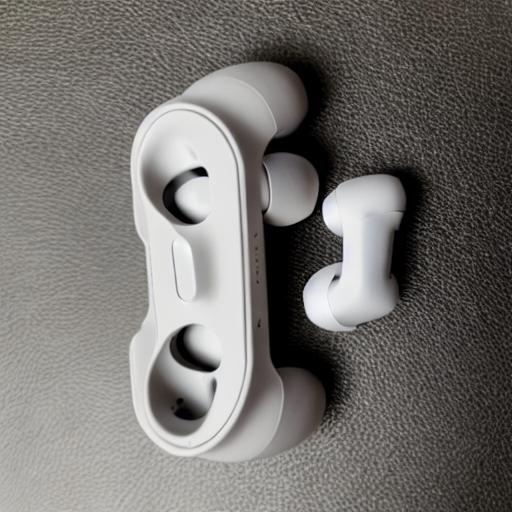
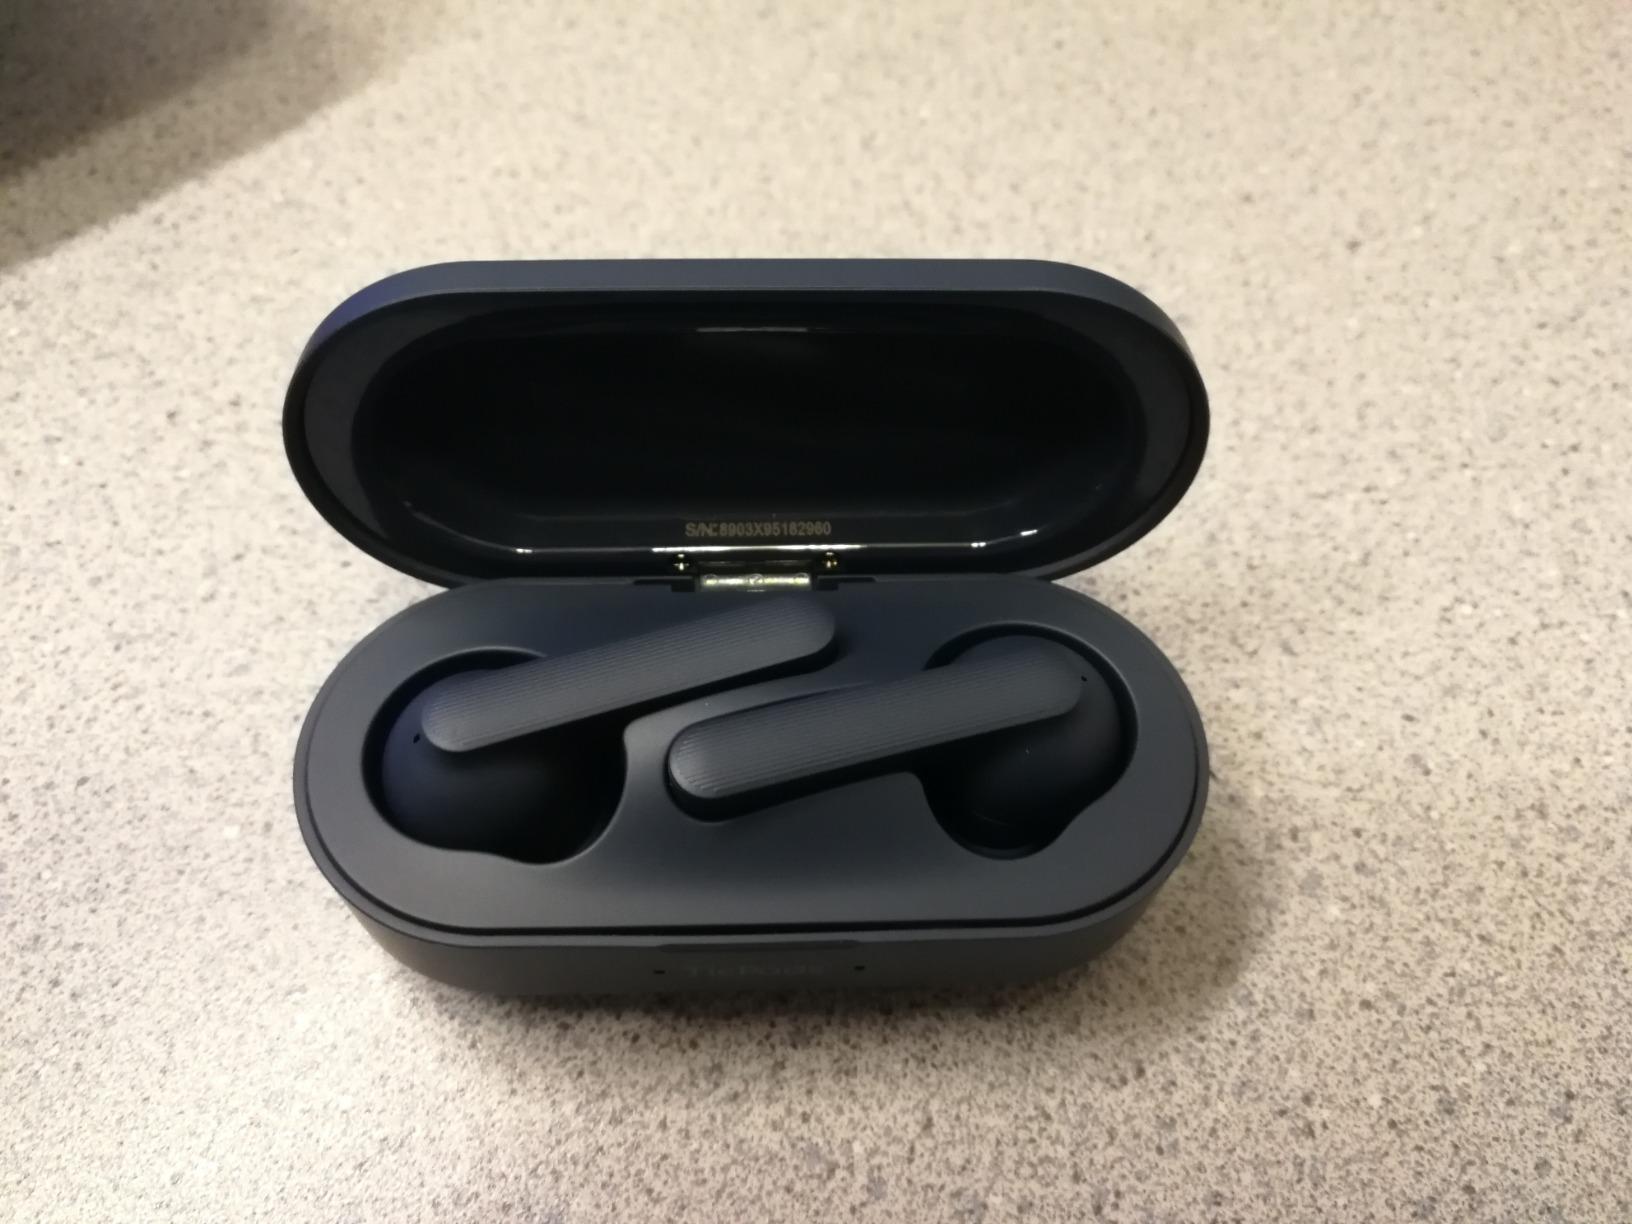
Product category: earbuds
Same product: no